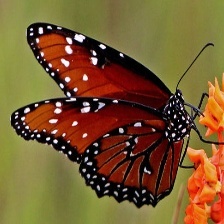
Species: STRAITED QUEEN
Butterfly family (ImageNet category): monarch